Glen Affric

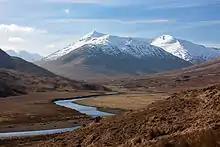

In April 2023, a fragment of cloth known as the "Glen Affric tartan" went on display at the V&A Dundee museum, on loan from the Scottish Tartans Authority. The tartan, which measures , contains faded colours including green, brown, red, and yellow. Discovered in the early 1980s in a peat bog near Glen Affric, it is dated to approximately 1500–1600 AD making it Scotland's "oldest-known true tartan", having been preserved in the bog for over 400 years.